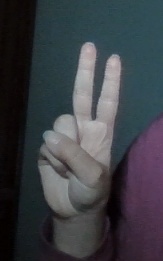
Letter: taa